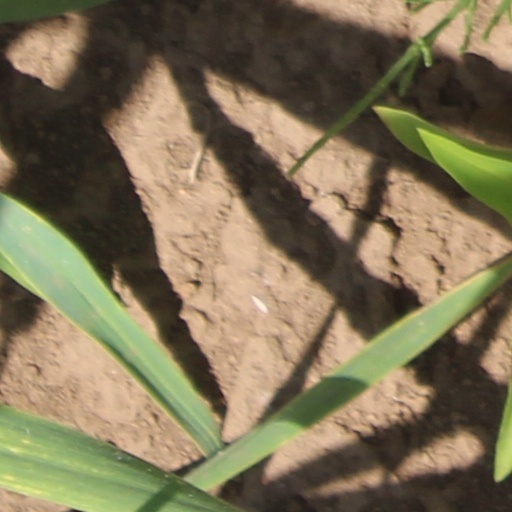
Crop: wheat